Gunn diode

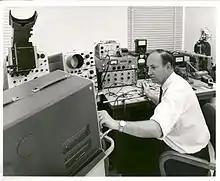
NASA ERC scientist W. Deter Straub conducting an experiment with the Gunn effect.

The Gunn diode is based on the Gunn effect, and both are named for physicist J. B. Gunn. At IBM in 1962, he discovered the effect because he refused to accept inconsistent experimental results in gallium arsenide as "noise", and determined the cause. Alan Chynoweth of Bell Telephone Laboratories showed in June 1965 that only a transferred-electron mechanism could explain the experimental results. It was realized that the oscillations he detected were explained by the Ridley–Watkins–Hilsum theory, named for British physicists Brian Ridley, Tom Watkins and Cyril Hilsum who in scientific papers in 1961 showed that bulk semiconductors could display "negative resistance", meaning that increasing the applied voltage causes the current to "decrease".